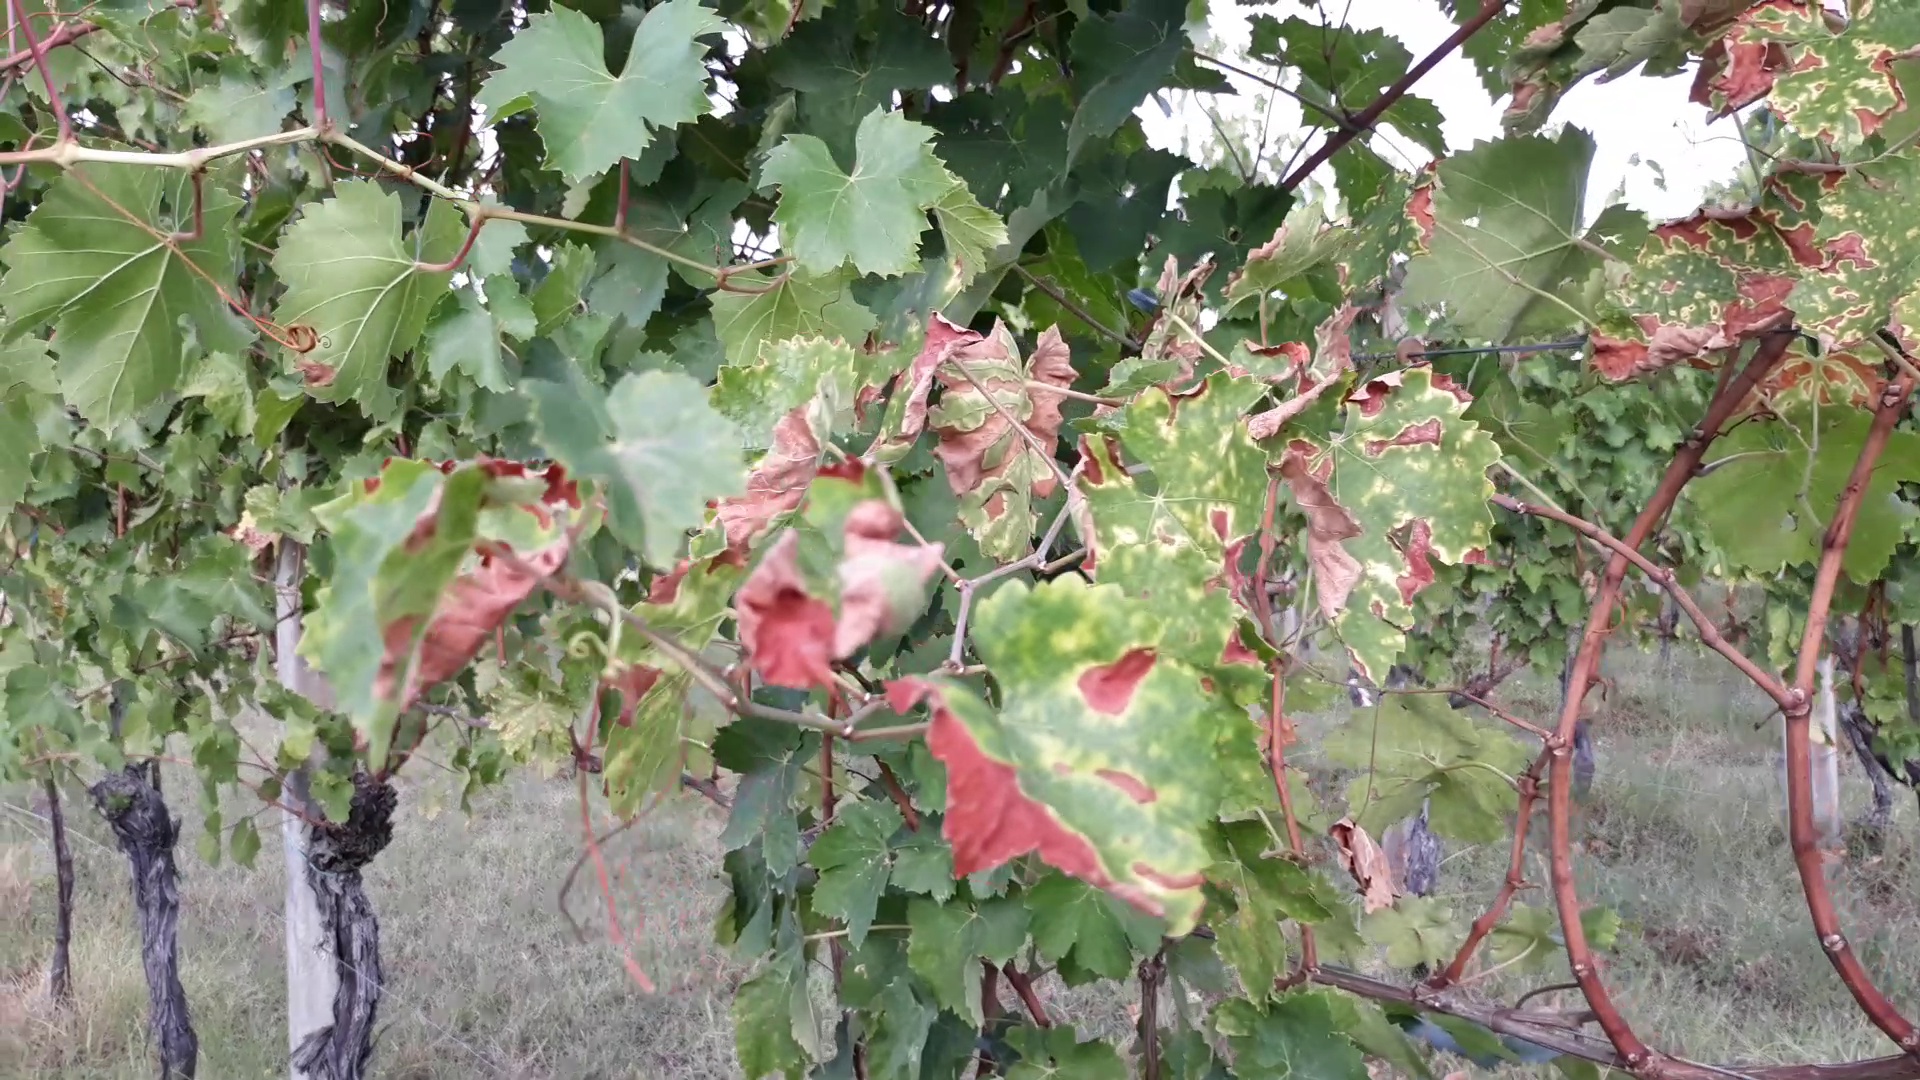
Label: esca